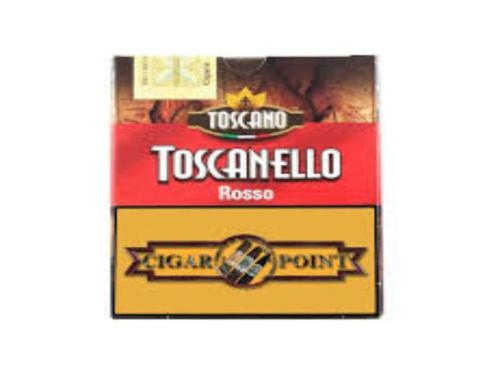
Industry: Necessities